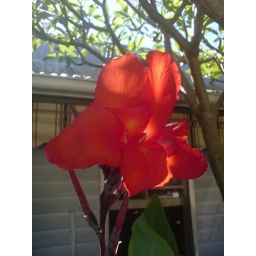
red flower under the frangipani tree